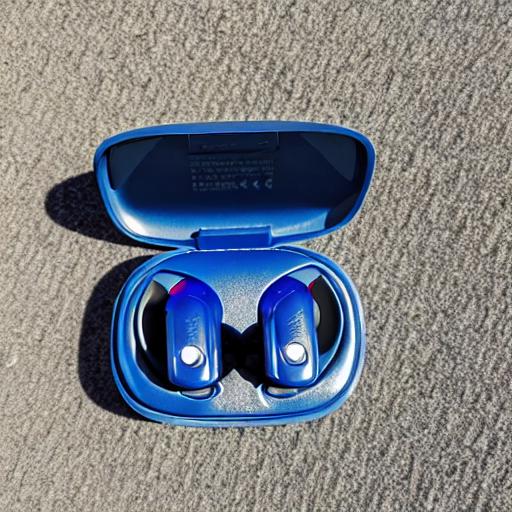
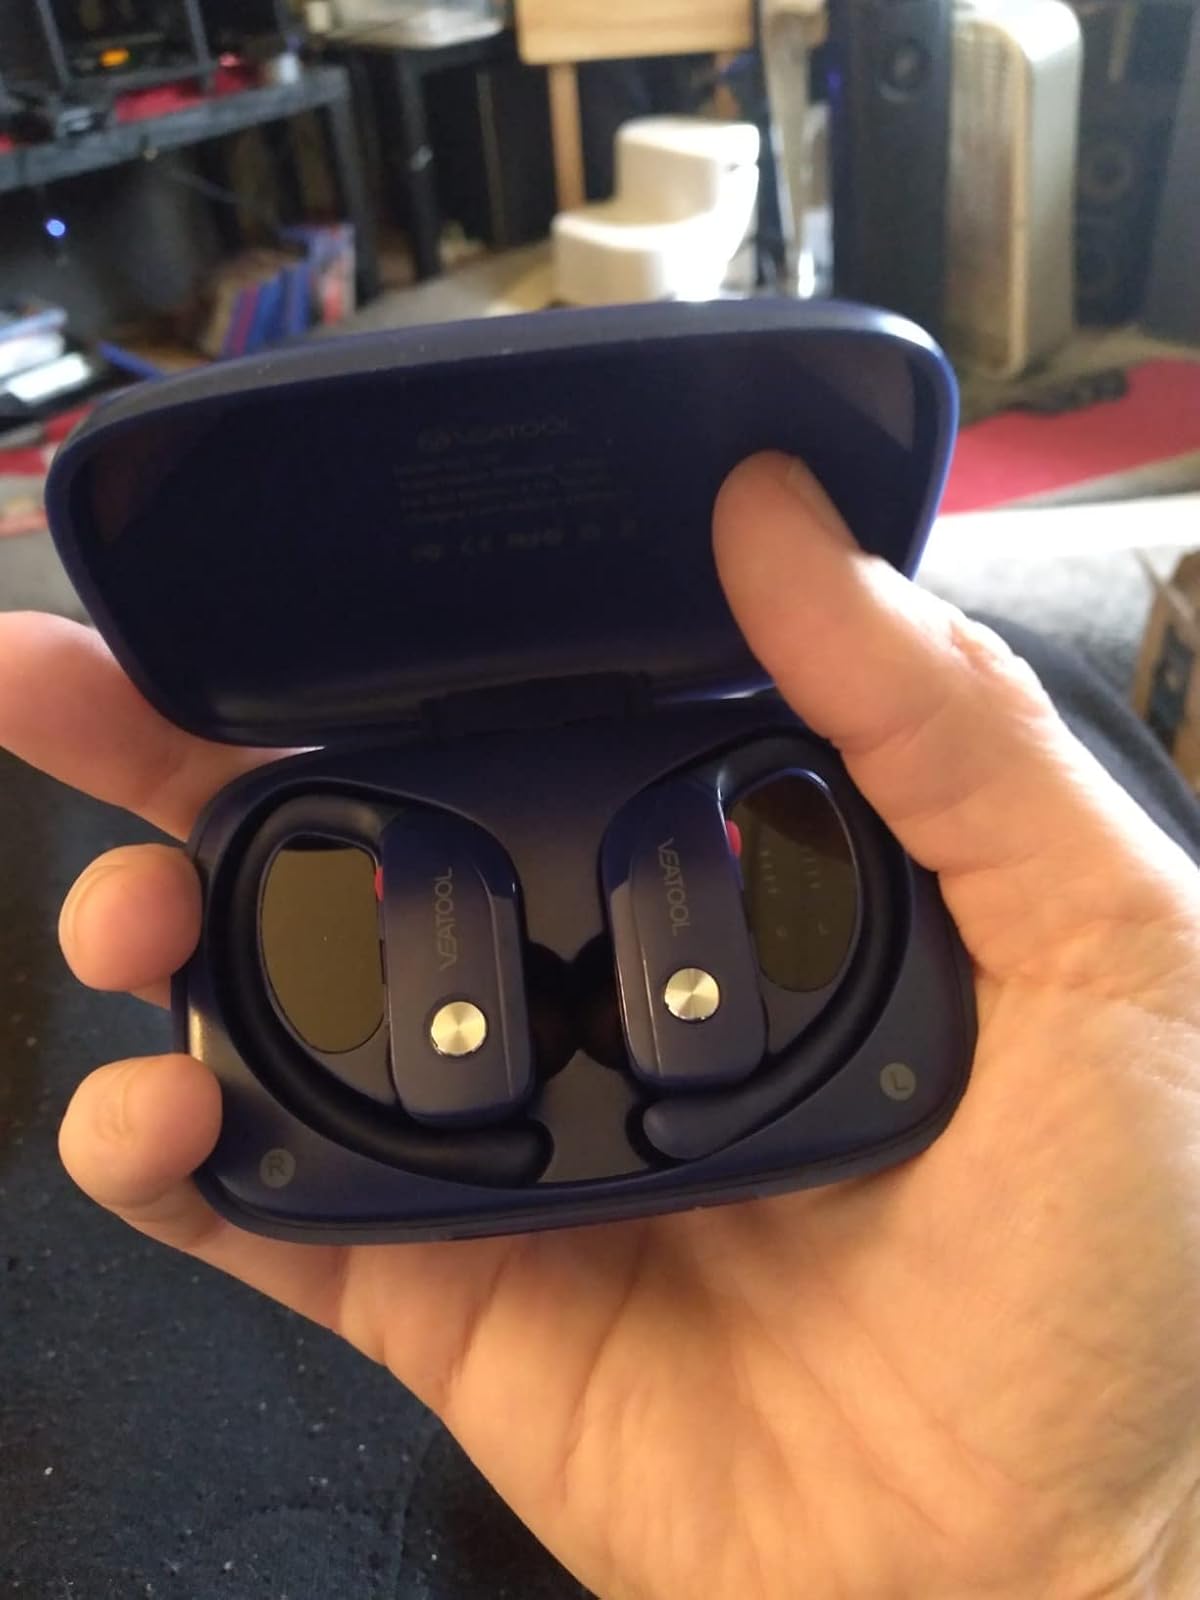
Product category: earbuds
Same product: no